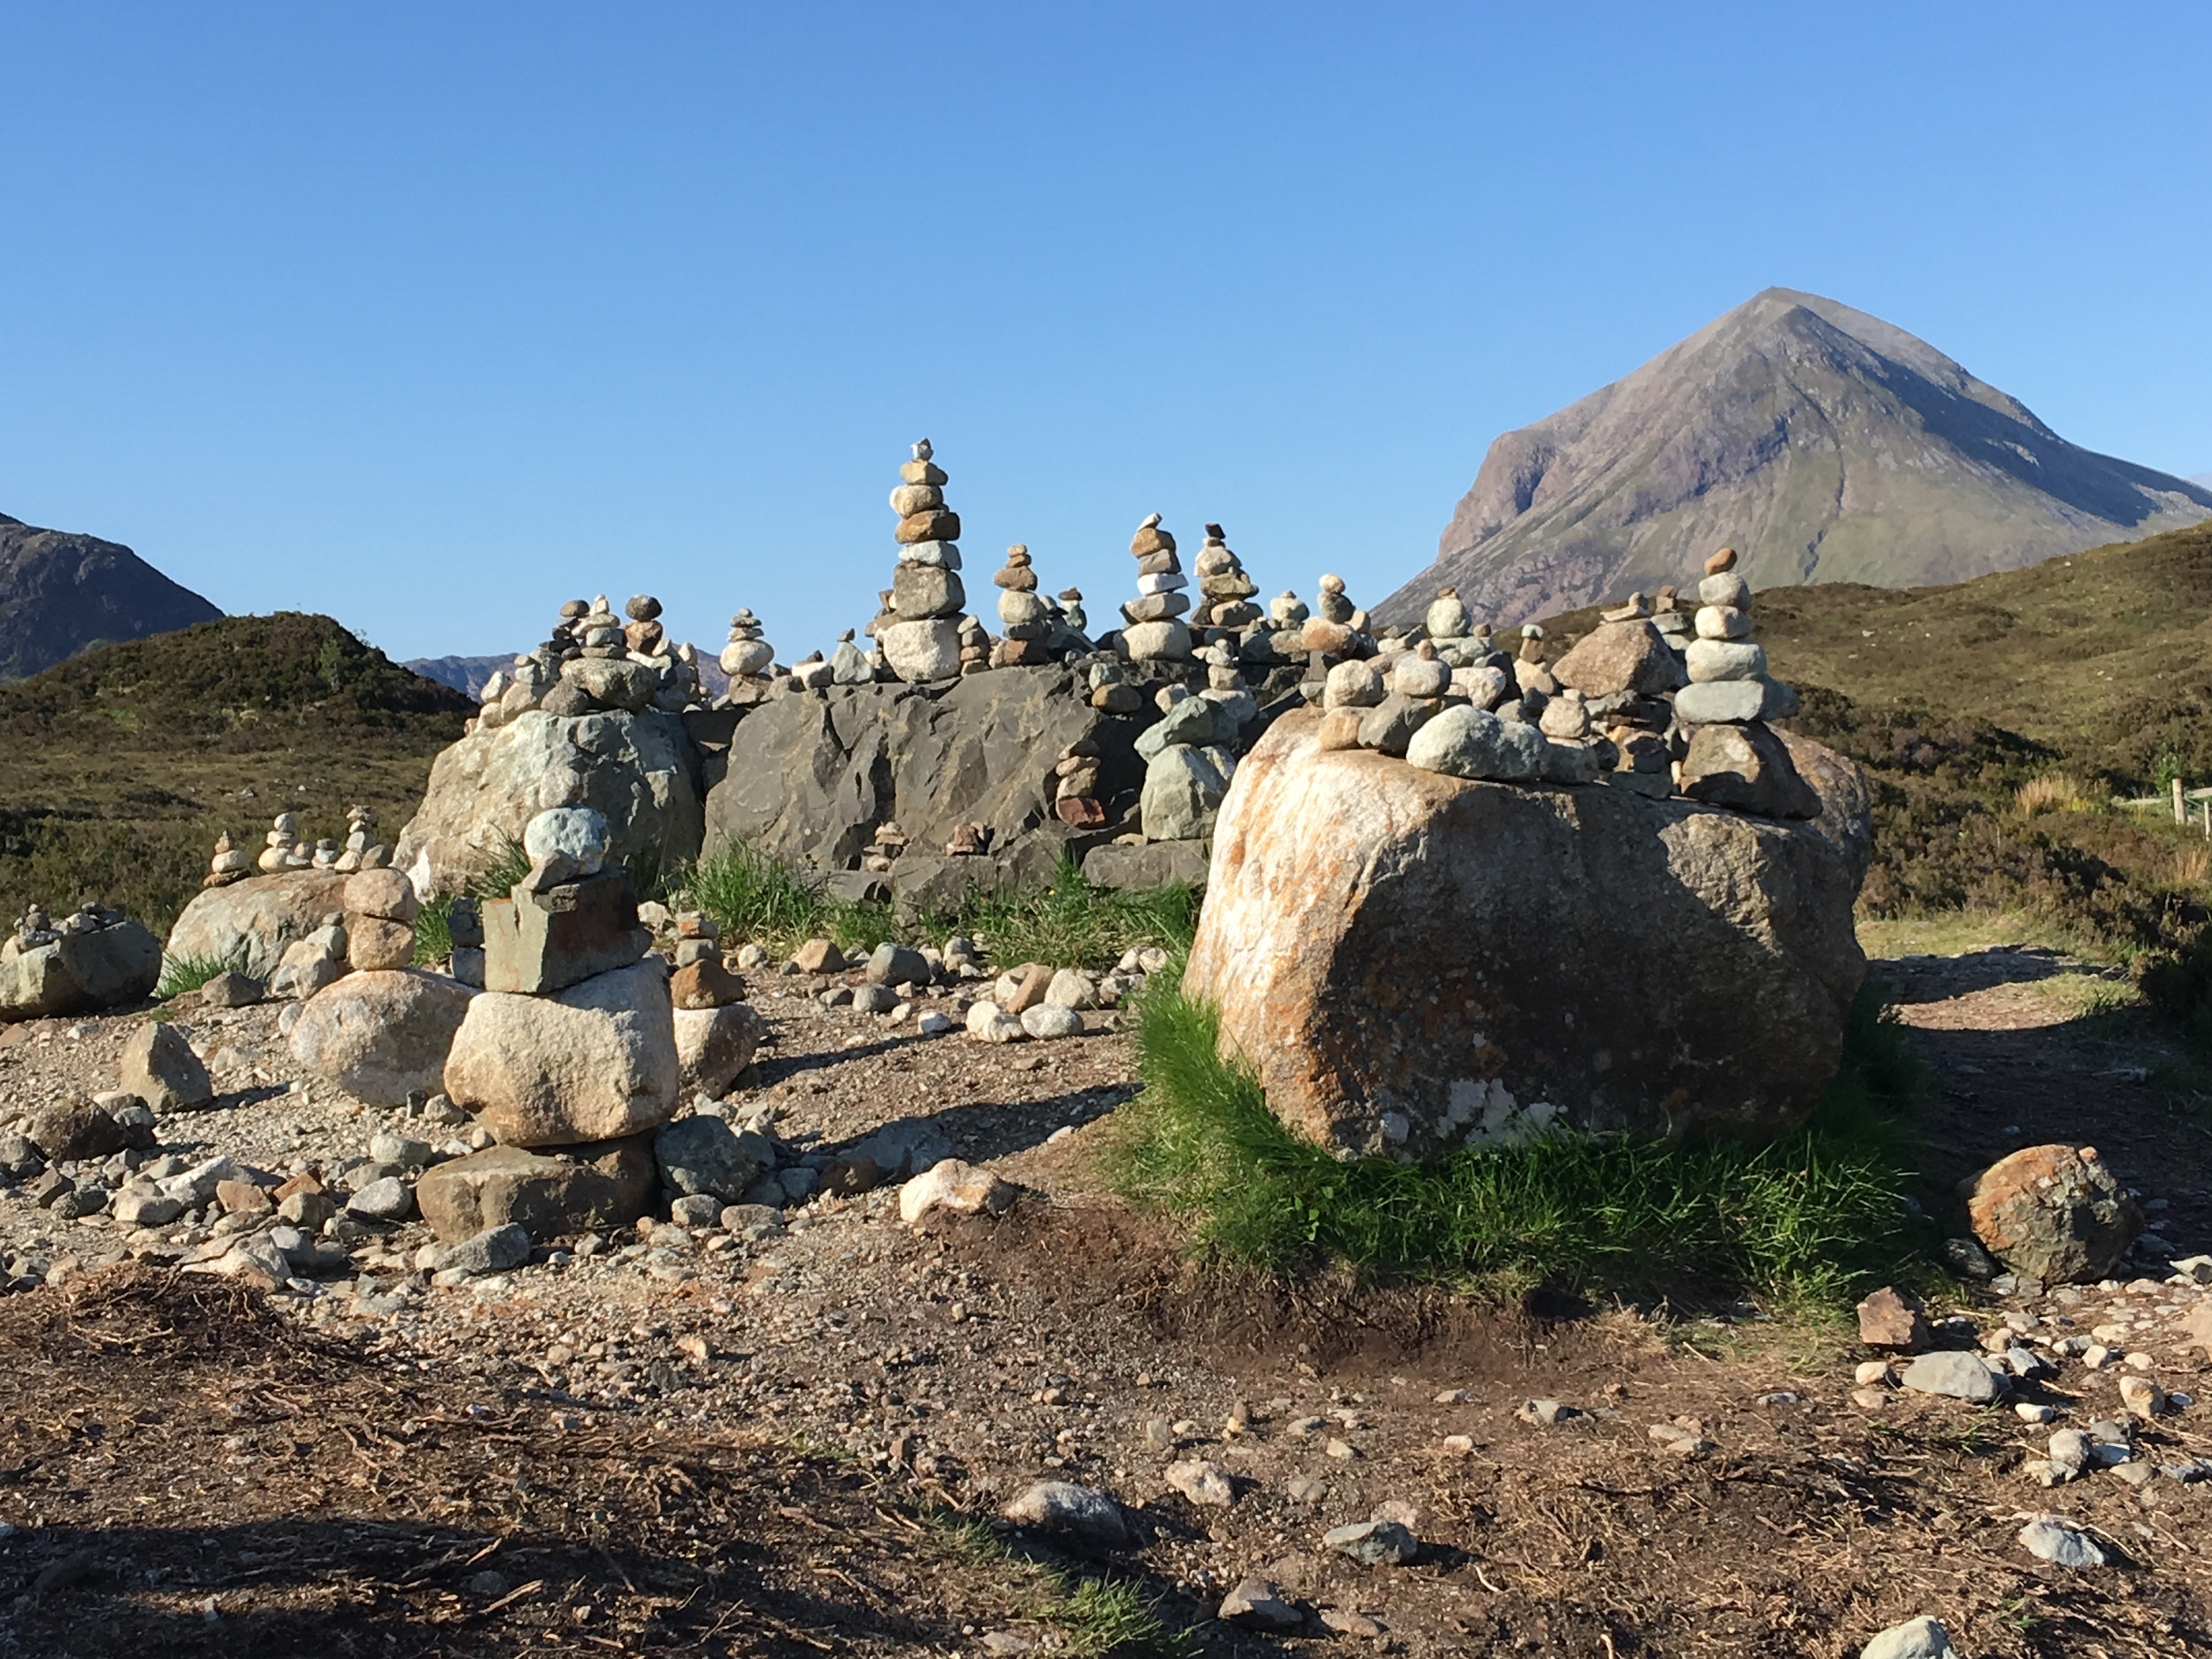
landscape, rock, wilderness, mountain, valley, formation, pile, scenery, terrain, rocks, stones, geology, stacked, ruins, badlands, ducks, cairns, wadi, ancient history